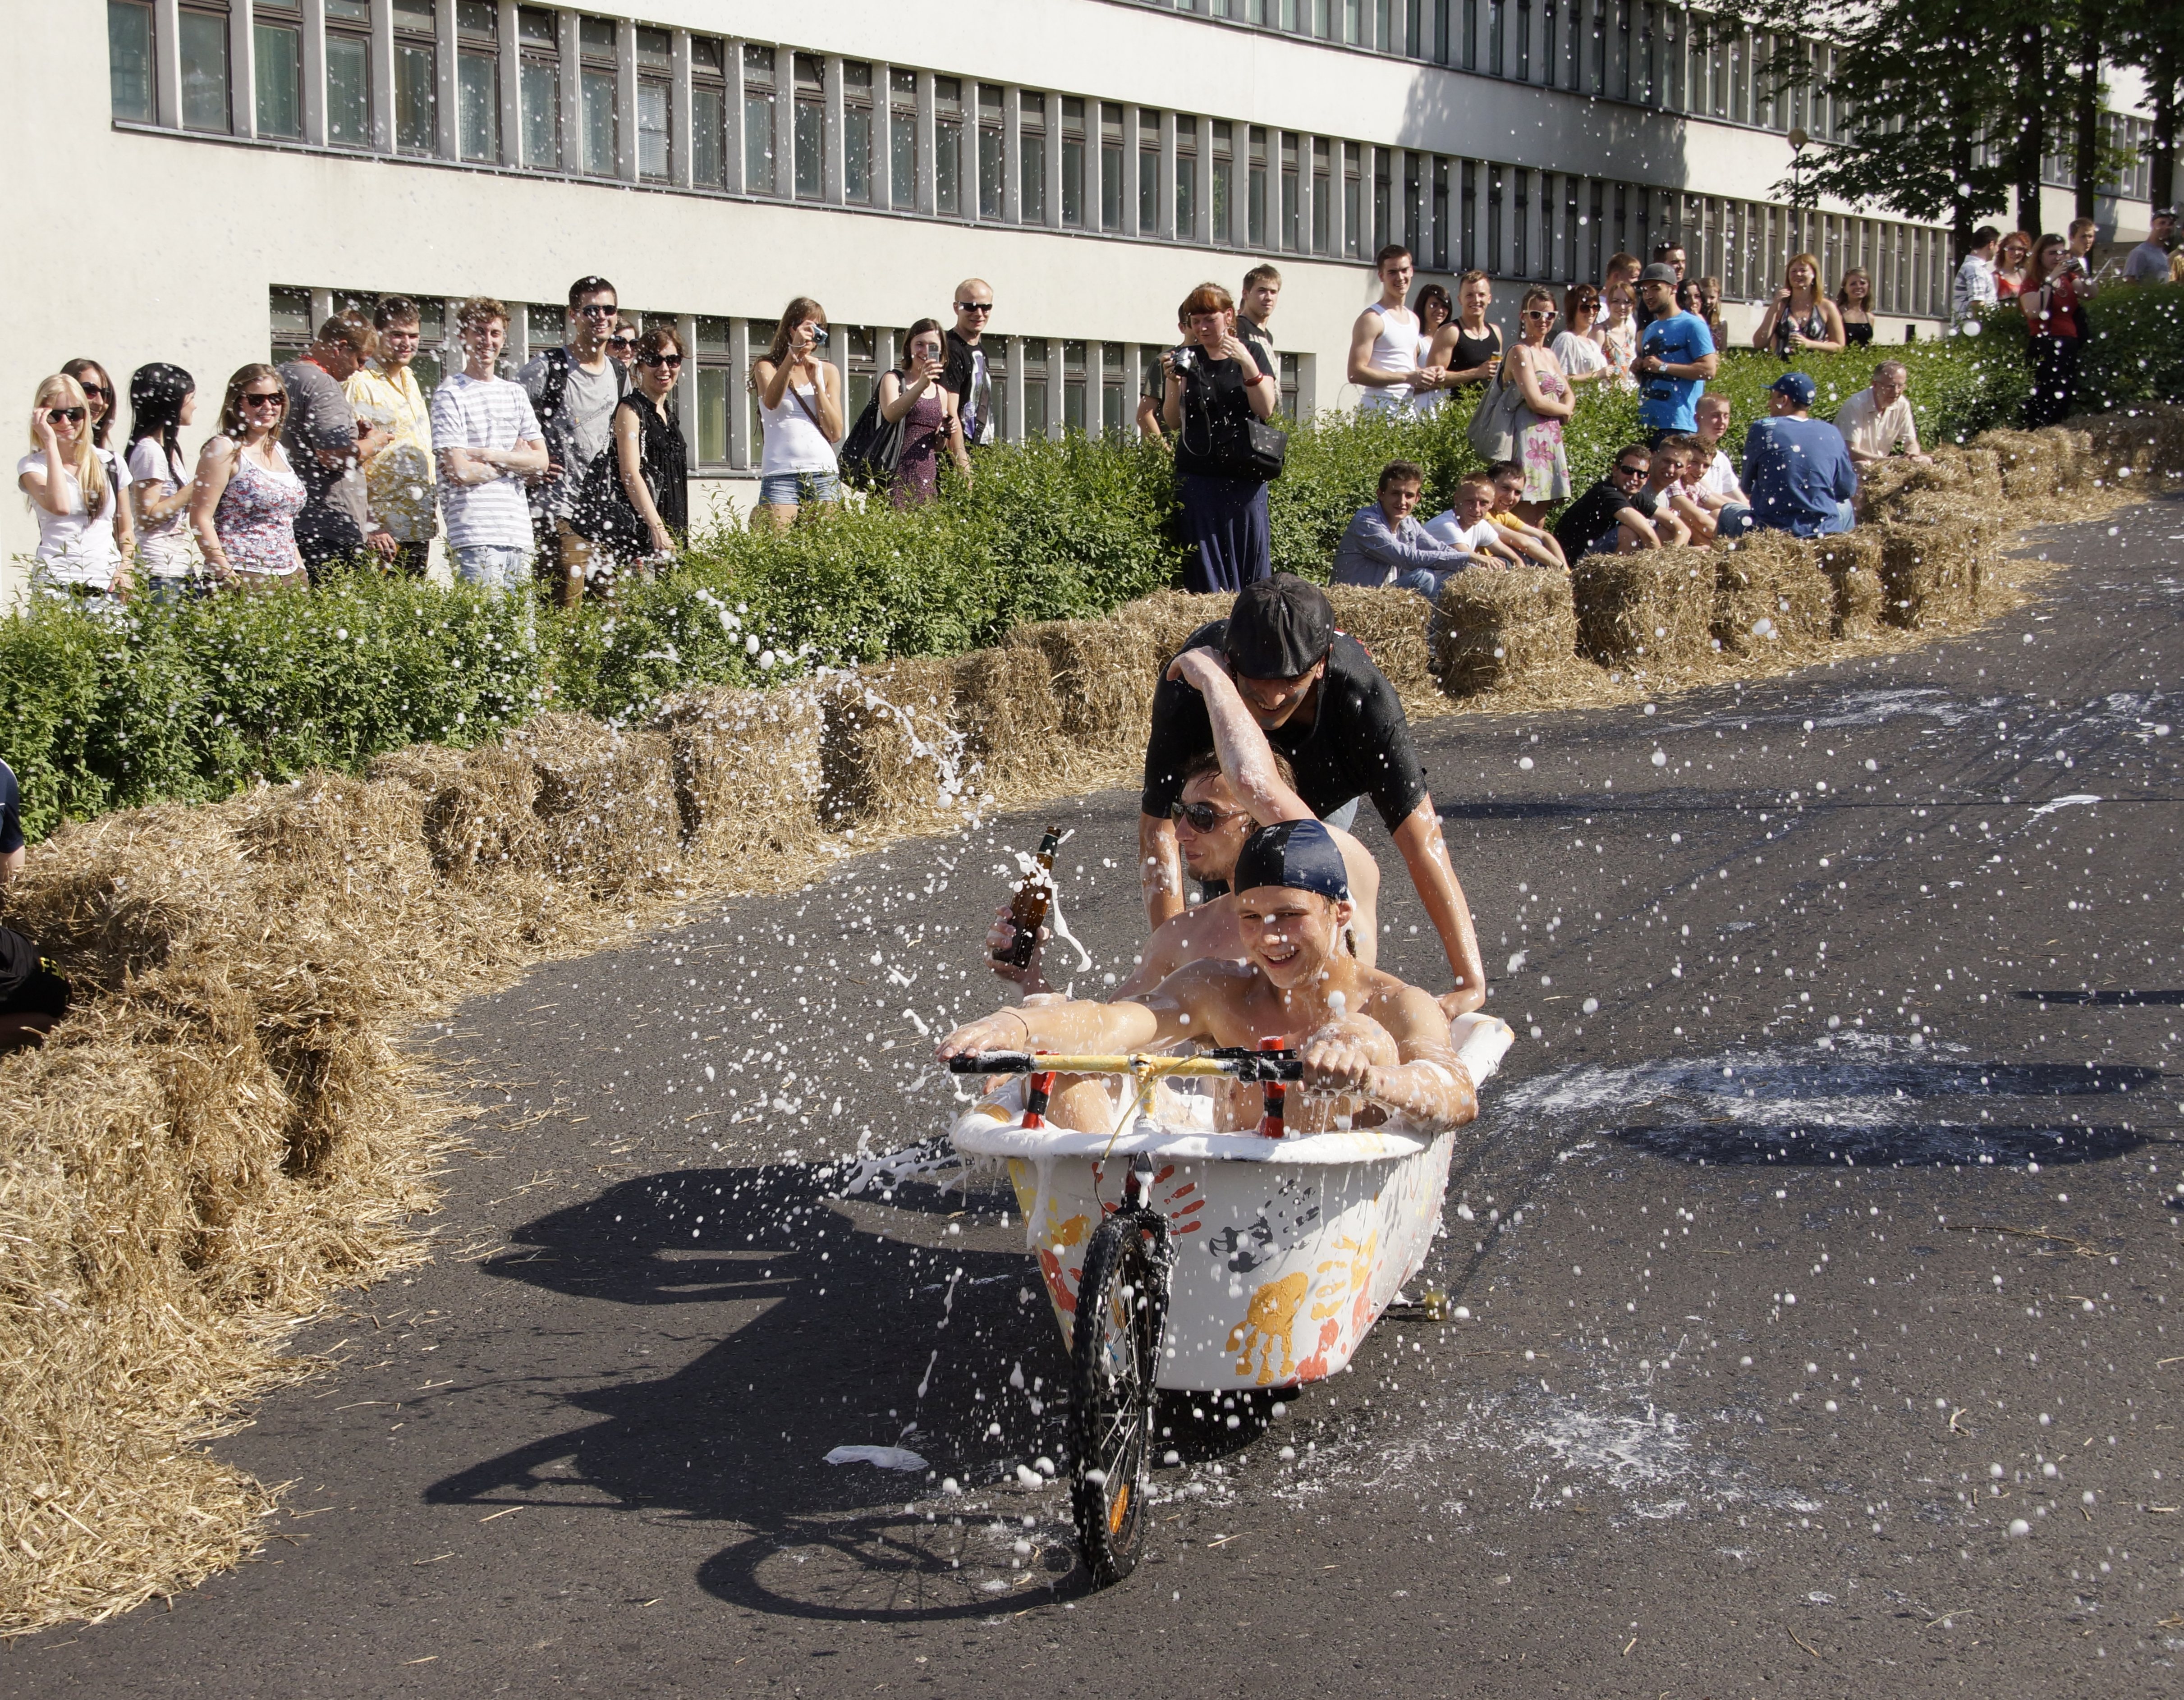
water, wet, vehicle, splash, waterway, race, fun, downhill, tub, event, bachanalia